Kansas City jazz

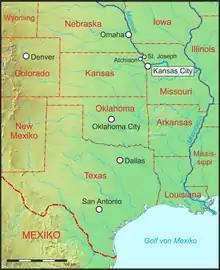
Kansas City jazz is popular in these cities.

Kansas City jazz is a style of jazz that developed in Kansas City, Missouri during the 1920s and 1930s, which marked the transition from the structured big band style to the much more improvisational style of bebop. The hard-swinging, bluesy transition style is bracketed by Count Basie, who in 1929 signed with Bennie Moten's Kansas City Orchestra, and Kansas City native Charlie Parker, who promoted the bebop style in America.